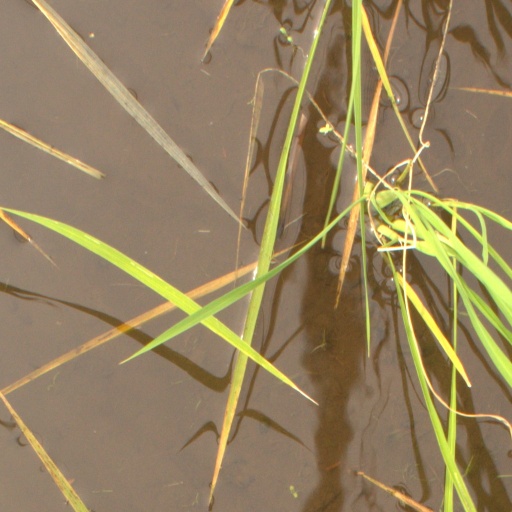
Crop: rice